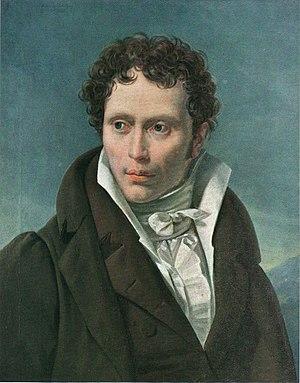
Le Monde comme volonté et comme représentation est l'œuvre principale du philosophe allemand Arthur Schopenhauer, publiée pour la première fois chez Brockhaus à Leipzig en 1819.
Cet article traite des rapports entre bouddhisme et philosophie occidentale. En effet, la pensée bouddhiste et la philosophie occidentale comportent plusieurs parallèles. Avant le XXᵉ siècle, quelques penseurs européens tels qu'Arthur Schopenhauer et Friedrich Nietzsche s'étaient intéressés à la pensée bouddhiste. De même, dans les pays asiatiques à population bouddhiste, on a également tenté d'apporter les idées de la pensée occidentale à la philosophie bouddhiste, comme on peut le voir dans la montée du bouddhisme moderne.
Jeanne-Marie Bouvier de La Motte, appelée couramment madame Guyon, née à Montargis le 13 avril 1648, morte à Blois le 9 juin 1717, est une mystique française, catholique et laïque. Du quiétisme de Miguel de Molinos, elle retient le « pur amour », un amour de Dieu désintéressé, c'est-à-dire non corrompu par la perspective d'une récompense, par un espoir de salut.
Arthur Schopenhauer [aʁtyʁ ʃɔpɛn‿awœʁ] est un philosophe allemand, né le 22 février 1788 à Danzig, mort le 21 septembre 1860 à Francfort-sur-le-Main.